Chinese nationalism

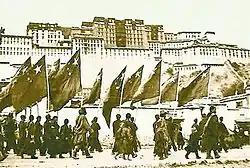
The People's Republic of China took over the capital Lhasa during its annexation by China in 1951

Ma Bufang, a Chinese Muslim general who was part of the Kuomintang, supported Chinese nationalism and tolerance between the different Chinese ethnic groups. The Japanese tried to approach him to gain his support but were unsuccessful. Ma presented himself as a Chinese nationalist who fought against Western imperialism to the people of China to deflect criticism by opponents that his government was feudal and that it oppressed minorities like the Tibetans and Buddhist Mongols. He presented himself as a Chinese nationalist to his advantage to keep himself in power, as noted by the author Uradyn Erden Bulag.